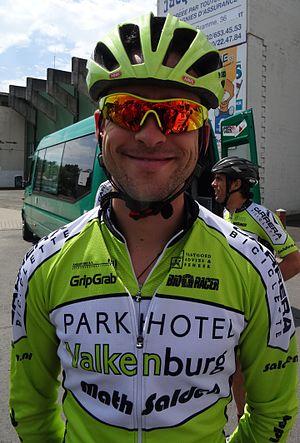
Reportage réalisé le dimanche 8 juin à l'occasion du départ du Mémorial Philippe Van Coningsloo 2014 à Wavre, Belgique.
Marco Zanotti né le 4 avril 1988 à Desenzano del Garda, en Lombardie est un coureur cycliste italien.
La saison 2014 de l'équipe cycliste Parkhotel Valkenburg est la septième de cette équipe mais la première en tant qu'équipe continentale.